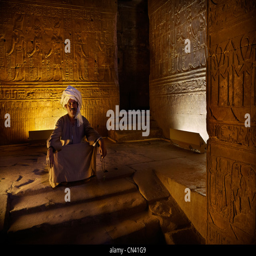
portrait of man inside the temple